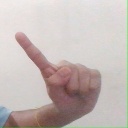
अक्षर: ए